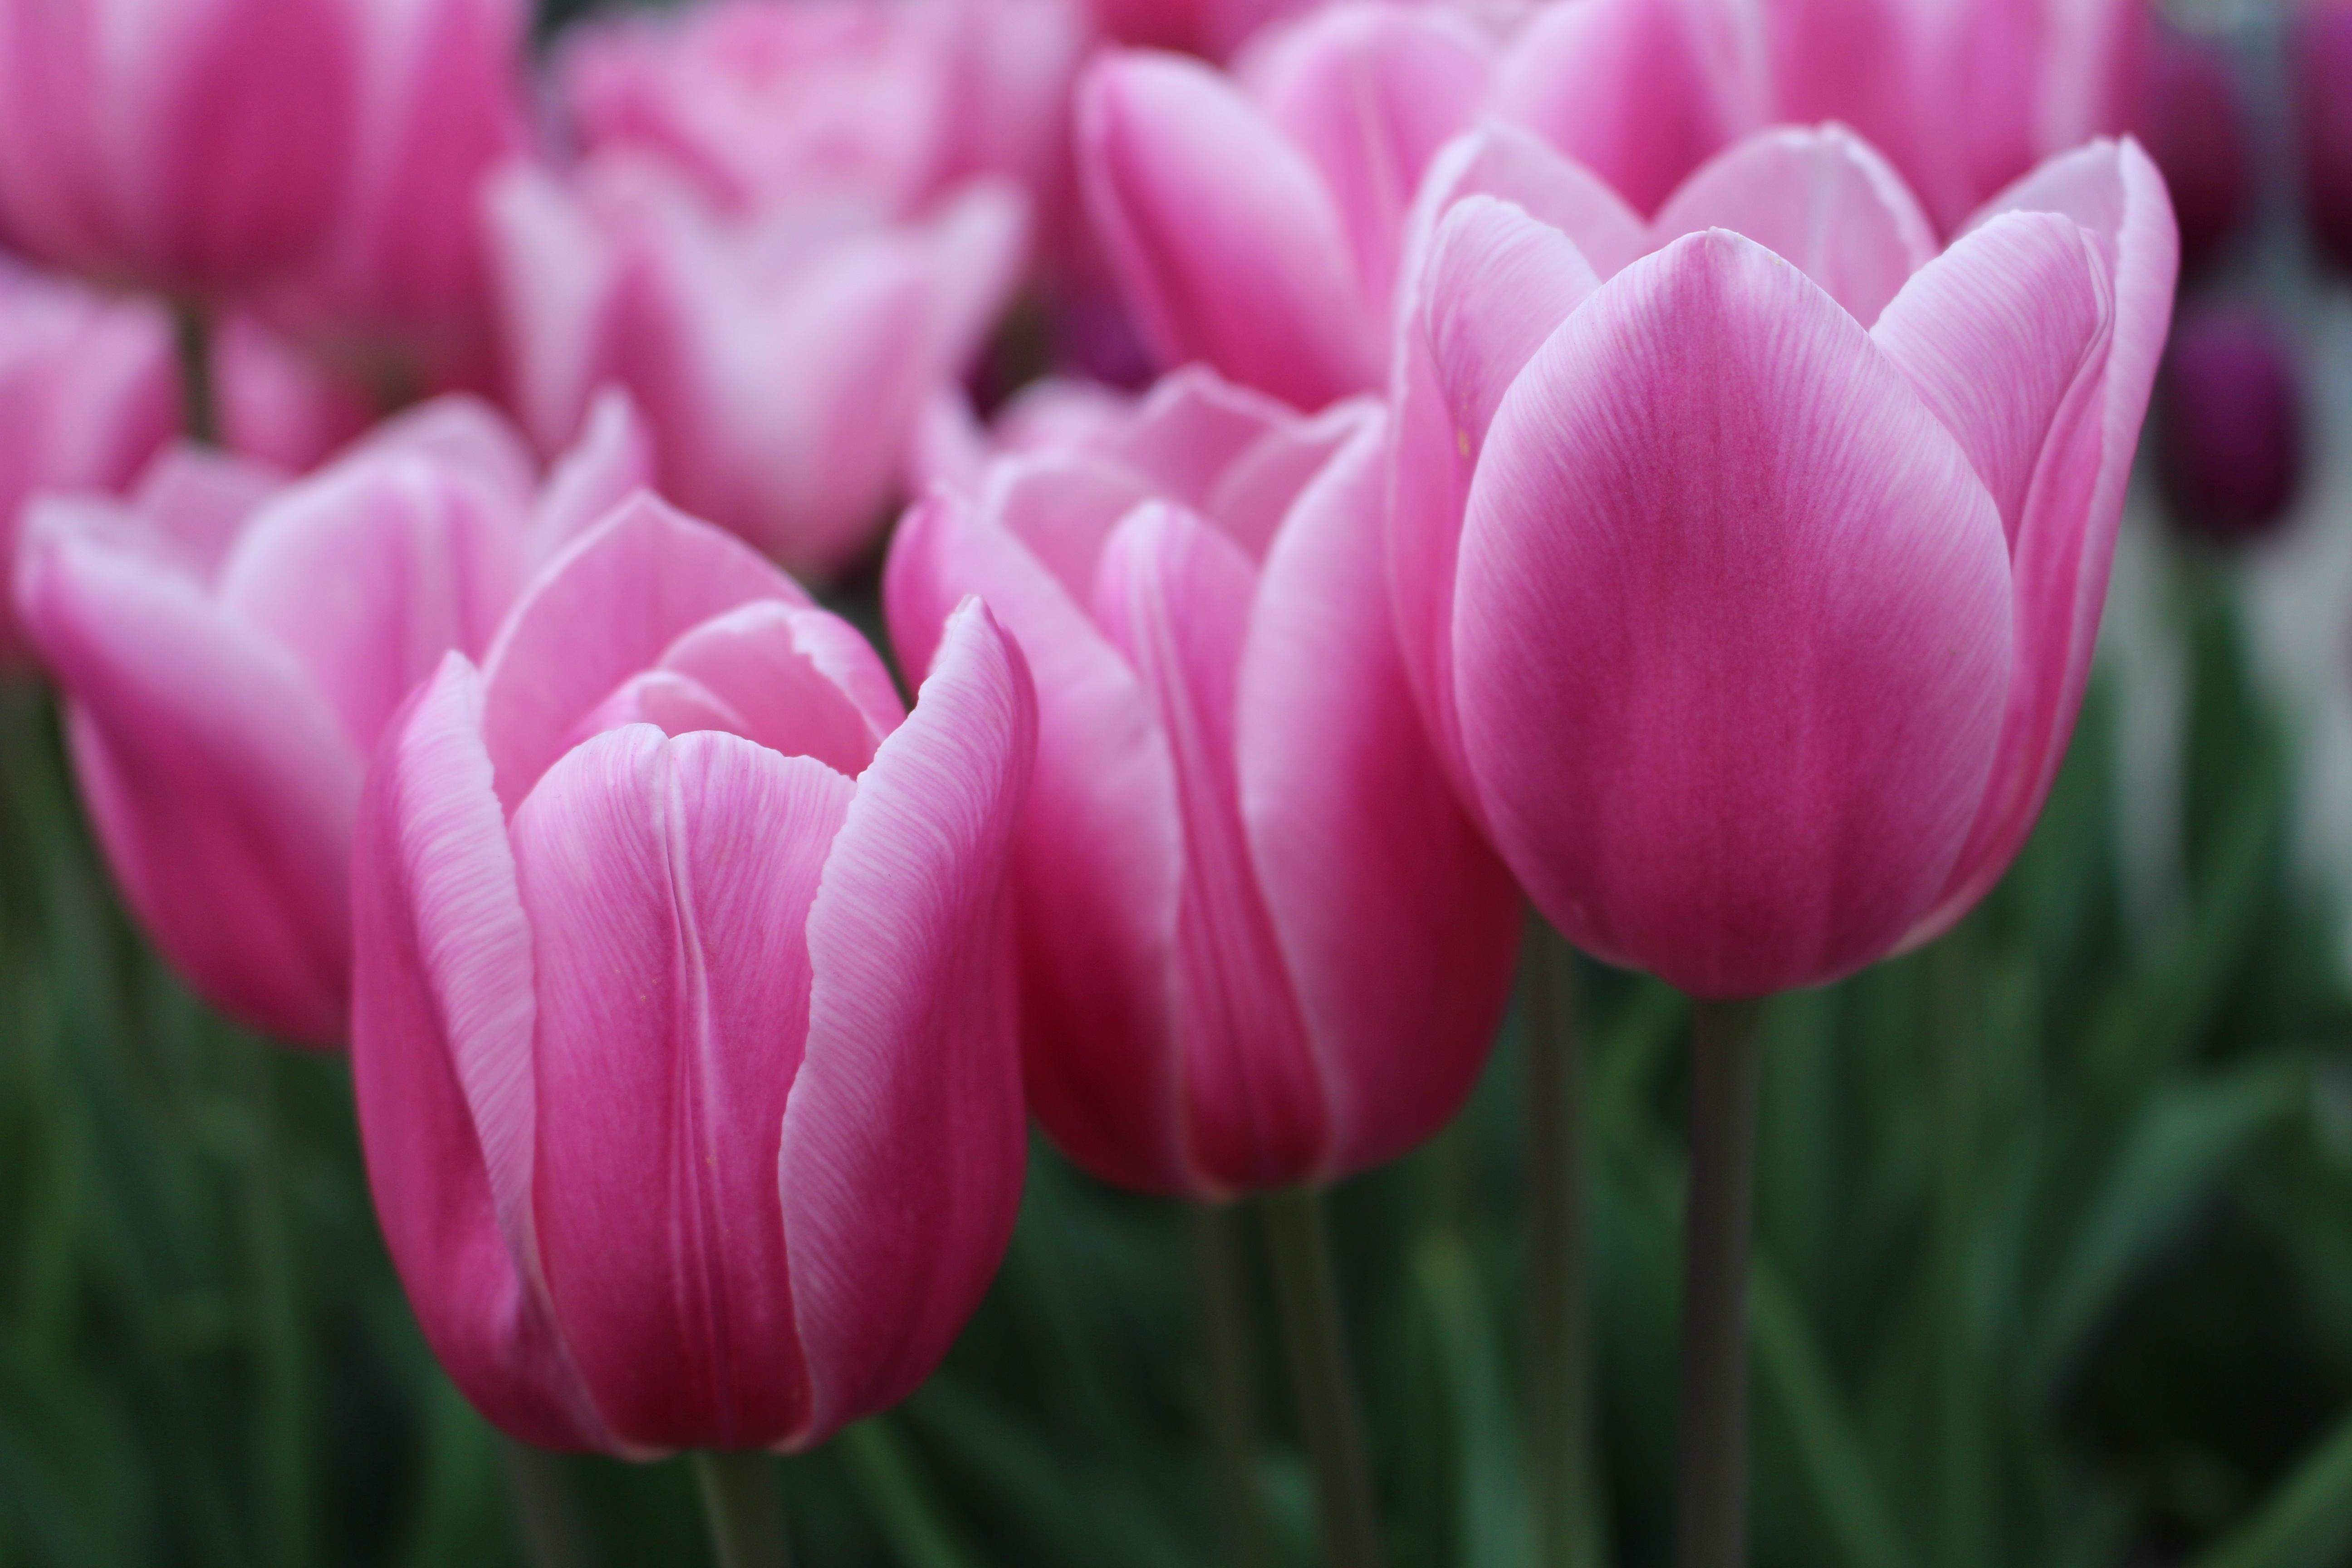
nature, plant, flower, petal, tulip, pink, macro photography, flowering plant, lily family, plant stem, land plant